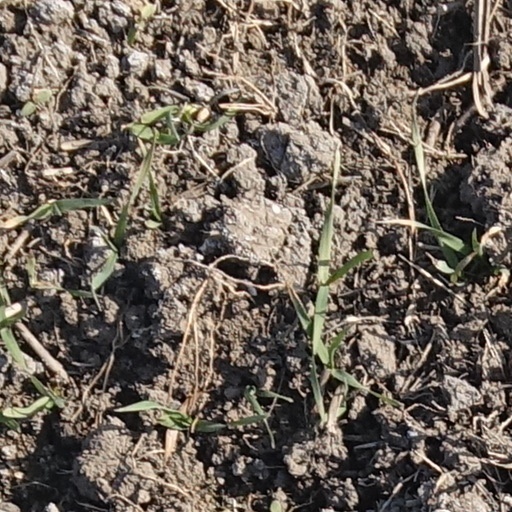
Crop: wheat